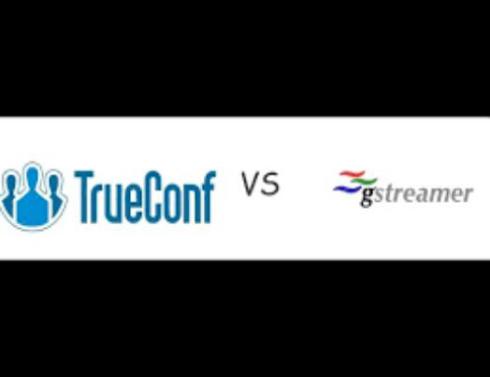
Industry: Others